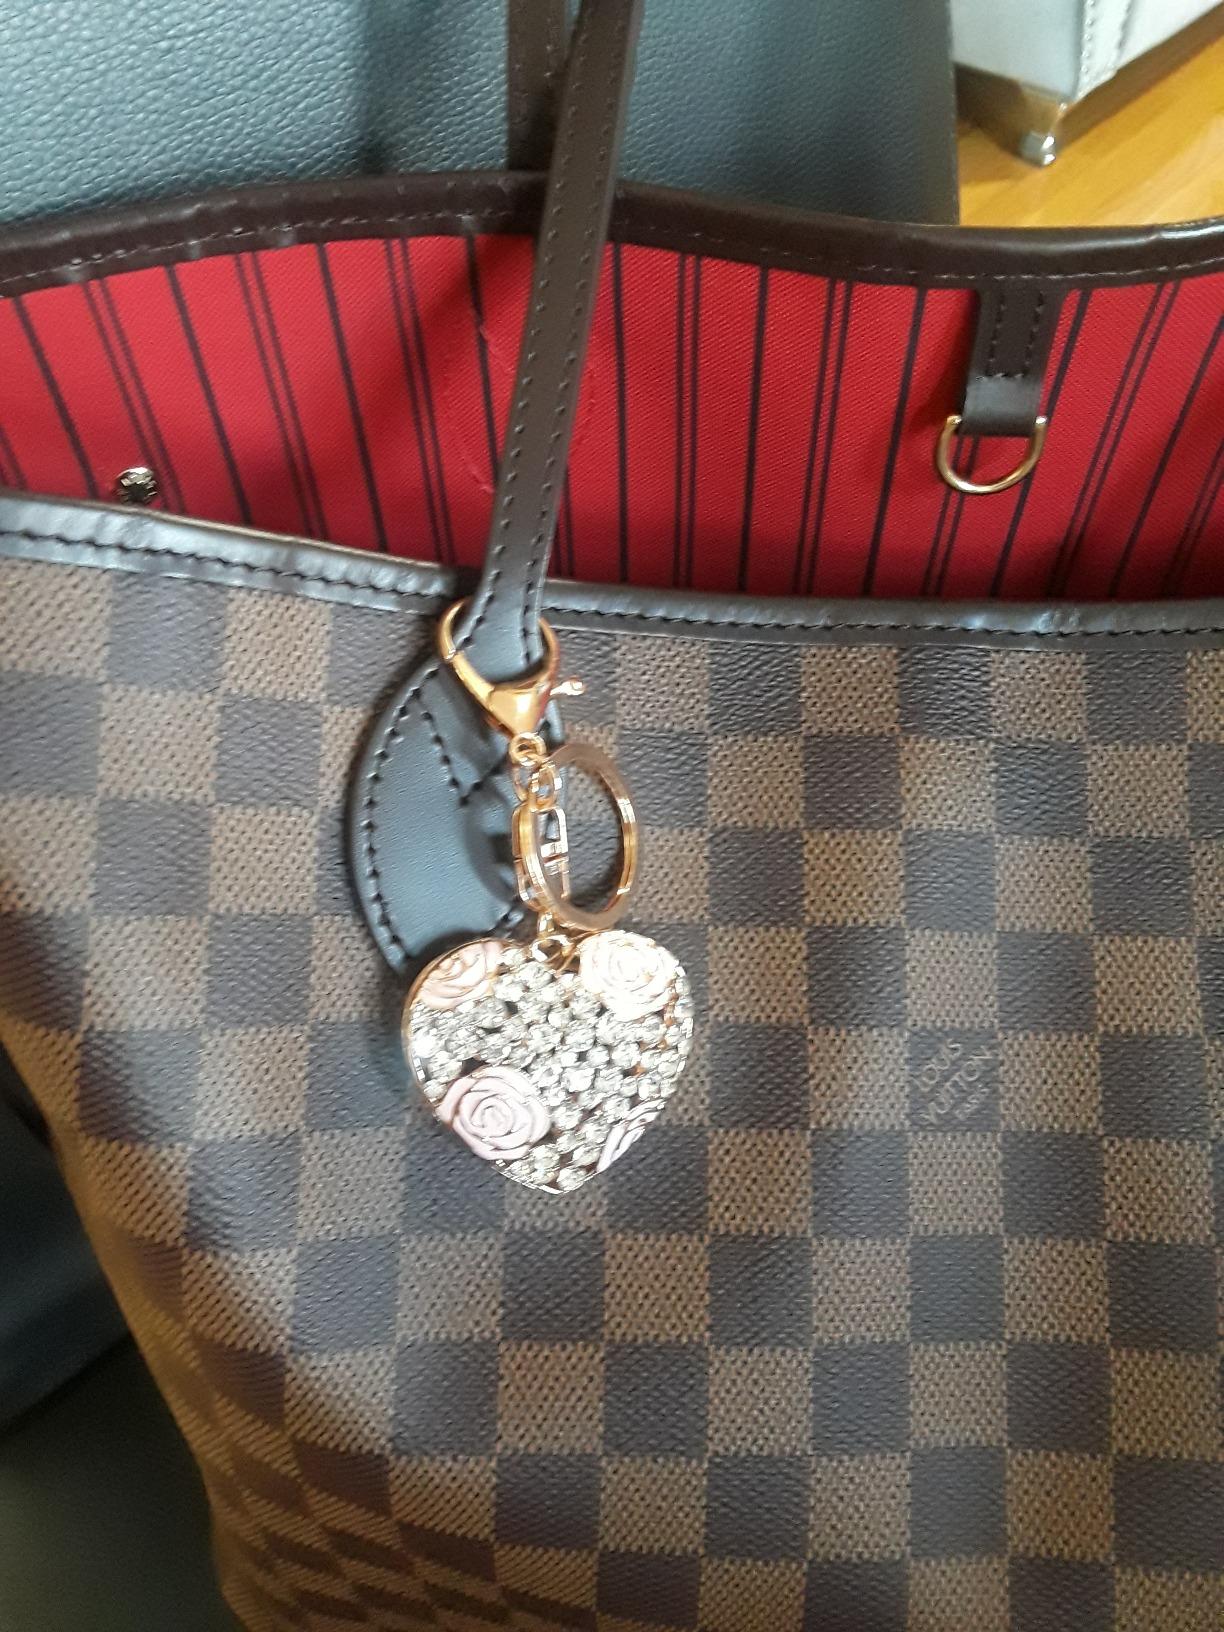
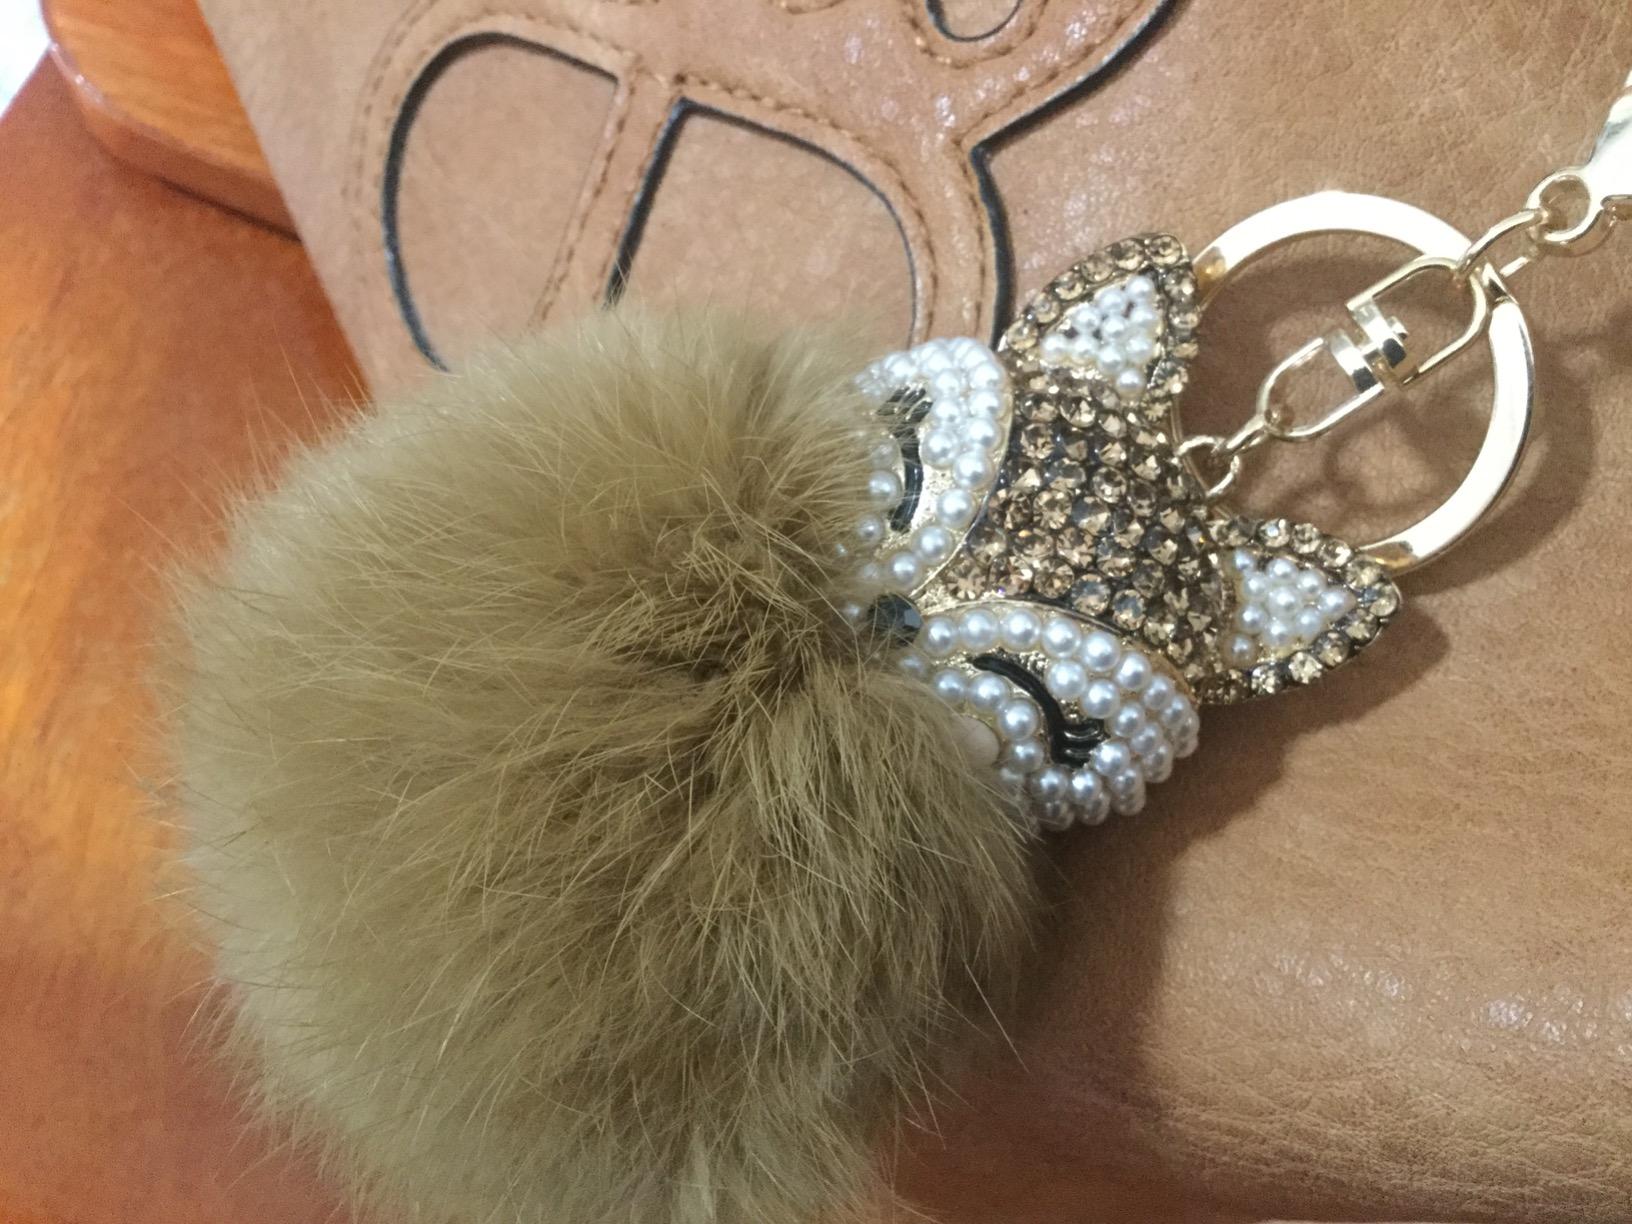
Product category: accessories_keychain
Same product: no